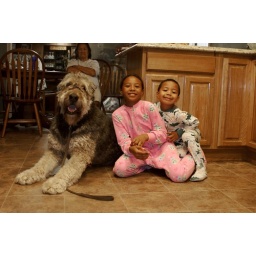
Normally we cant even bring dogs in the house because Makai gets very upset.